The Glorious Cause: The American Revolution, 1763–1789

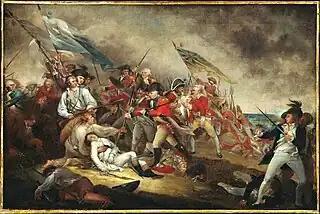
"The Death of General Warren at the Battle of Bunker's Hill, June 17, 1775" by John Trumbull

Oxford University Press publishes multiple book series called "Oxford histories"; for the most part, these series are crafted to provide general syntheses rather than novel interpretations. In 1961, historians C. Vann Woodward and Richard Hofstadter began coediting the Oxford History of the United States series together, though Hofstadter died before the series published any books. Woodward grew concerned that twentieth-century historical scholarship was overemphasizing analysis and losing touch with narrative, resultantly becoming fragmented as a discipline and disconnected from the interests of laypeople; he wanted the Oxford series to reassert the importance of narrative history and to reach the general public as an audience. In an introduction, Woodward attested that the series would synthesize the scholarship of "the latest generation of historians". By 1982, general syntheses had been out of fashion for years.